The Palmetum, Malakpet

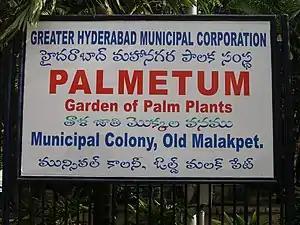

The Palmetum is a specialized botanical garden located in the Malakpet area, Hyderabad, in Telangana, which features only one family of plant: the palms.